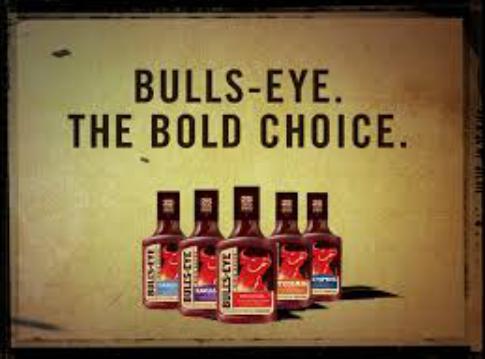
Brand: Bulls-Eye Barbecue
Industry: Food